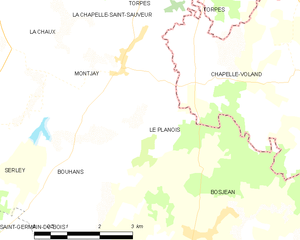
Carte des communes françaises